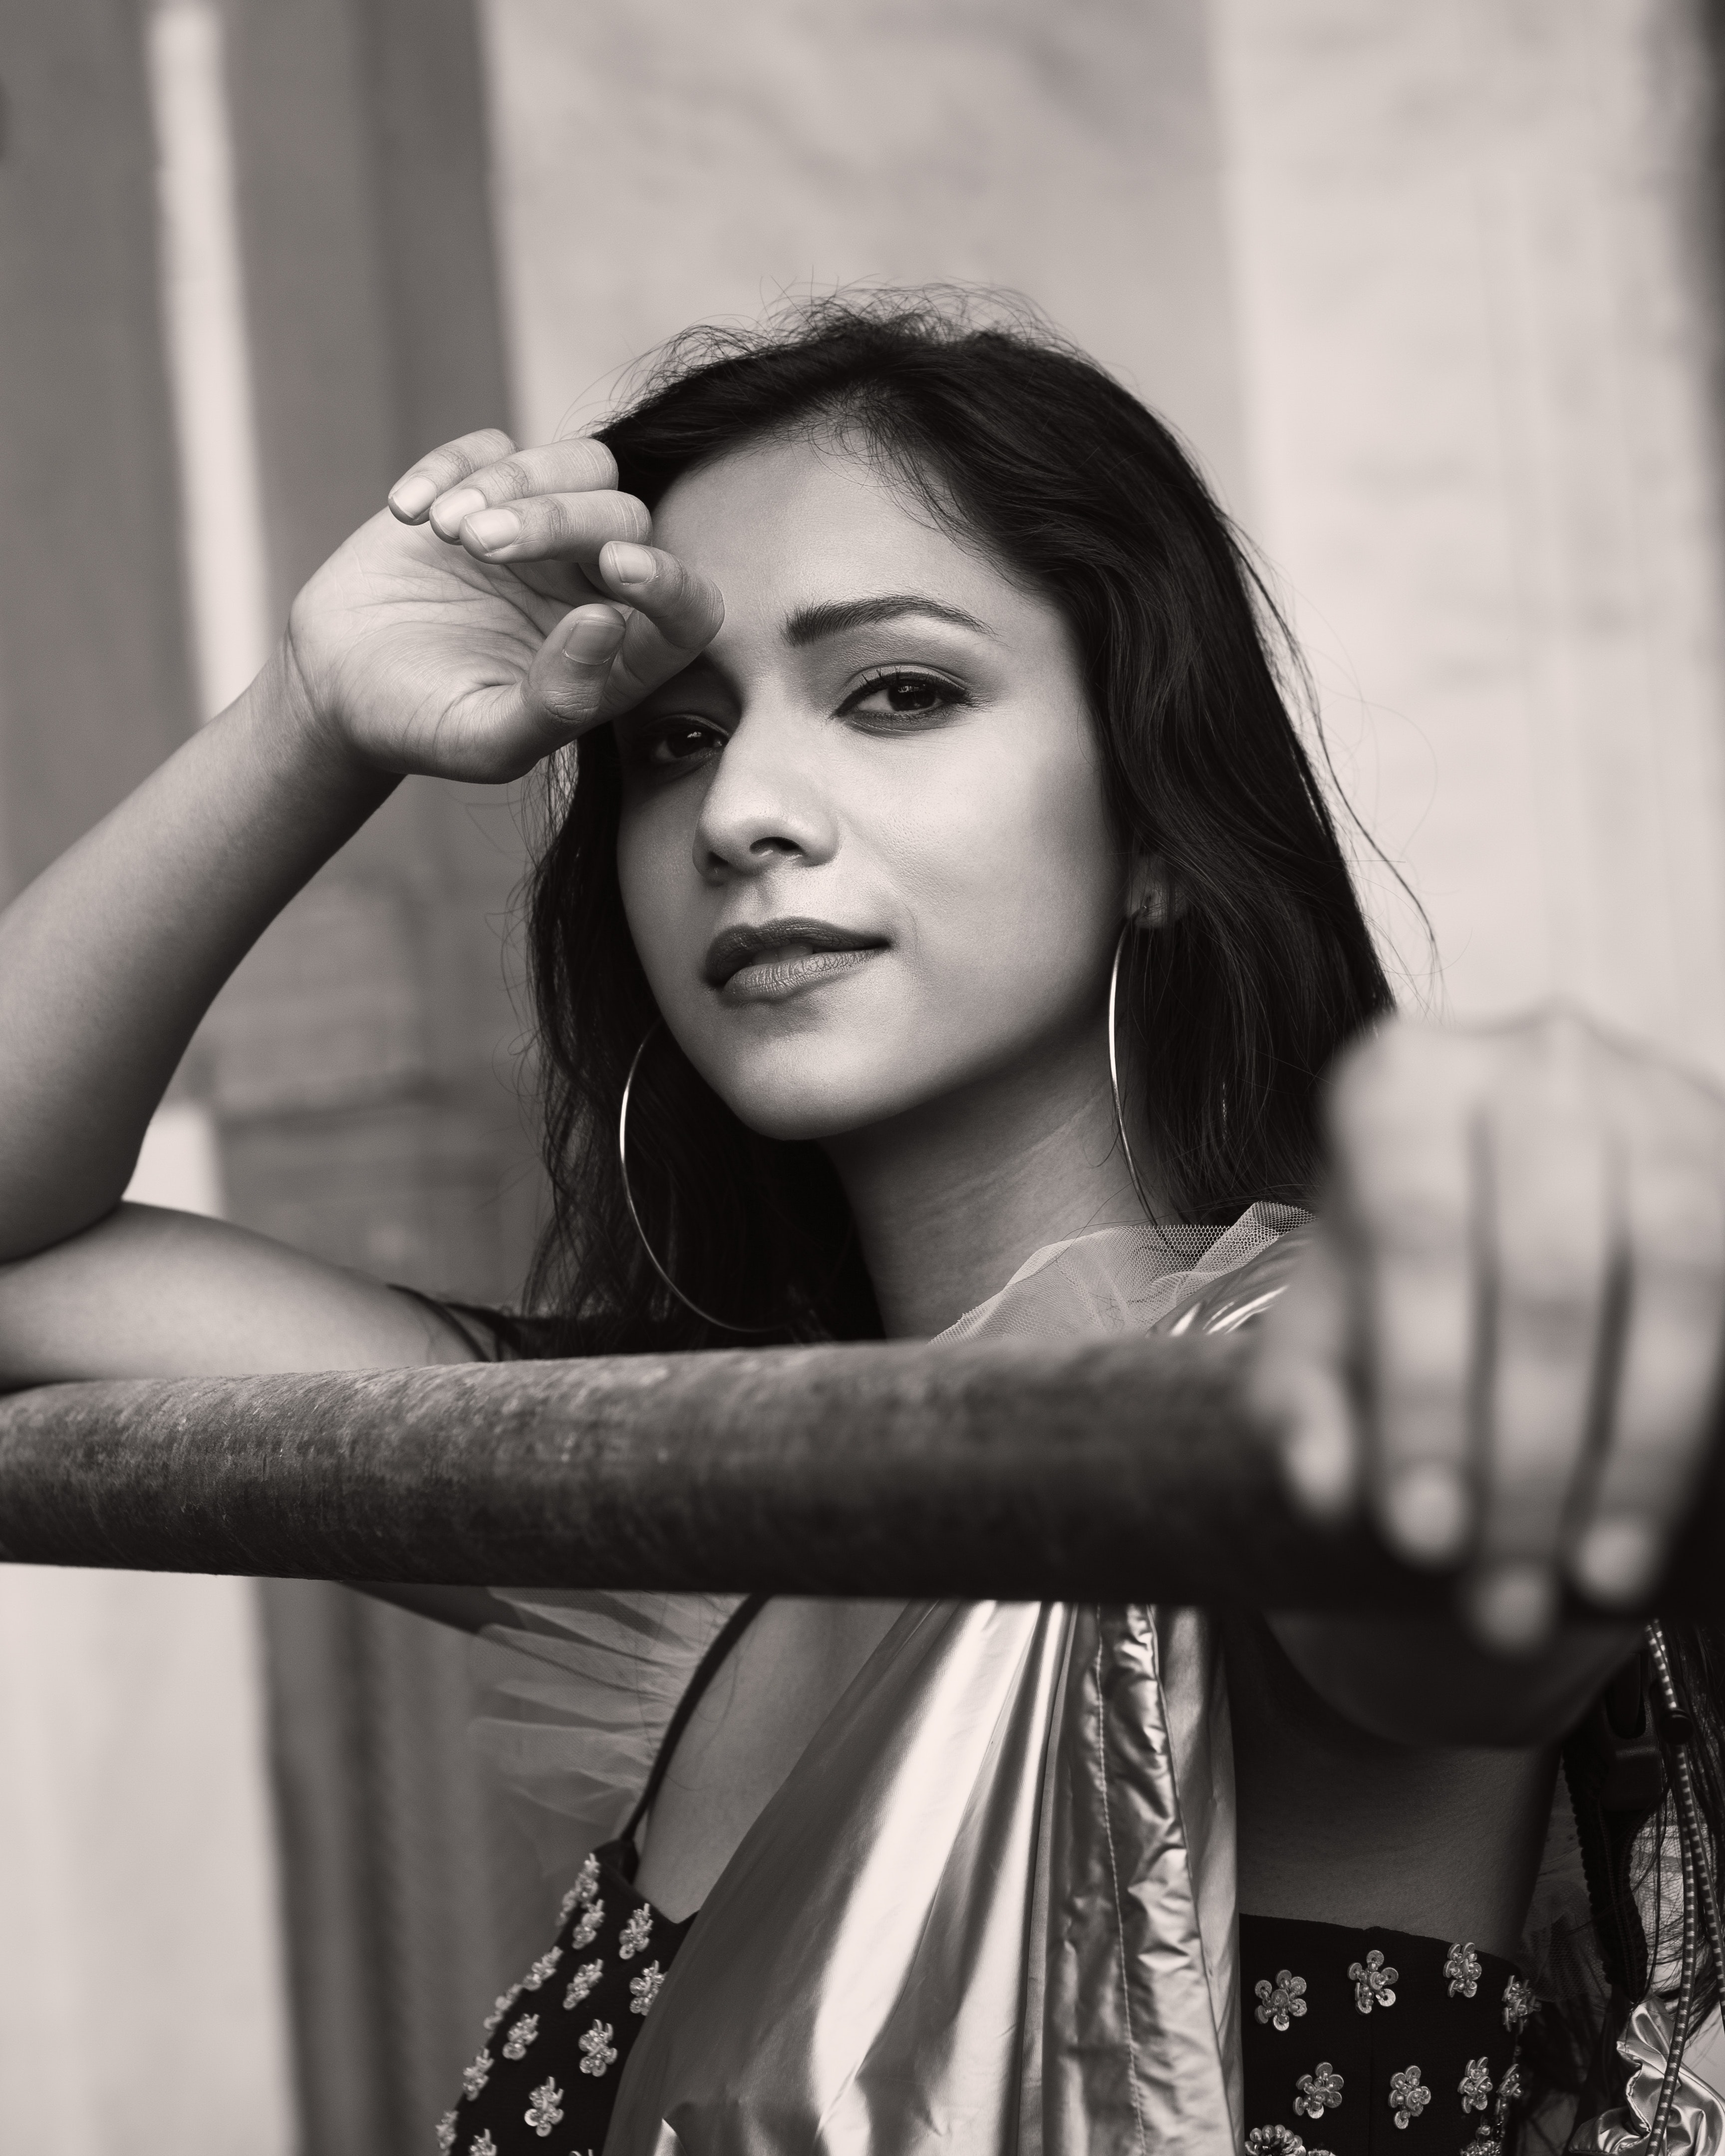
woman, joint, lip, hand, arm, shoulder, eye, facial expression, white, black, eyelash, flash photography, black and white, standing, gesture, happy, style, finger, black hair, cool, fashion design, long hair, waist, monochrome, monochrome photography, jewellery, event, entertainment, performing arts, brown hair, fashion model, human leg, stock photography, portrait photography, street, formal wear, portrait, fashion accessory, photo shoot, necklace, sitting, model, abdomen